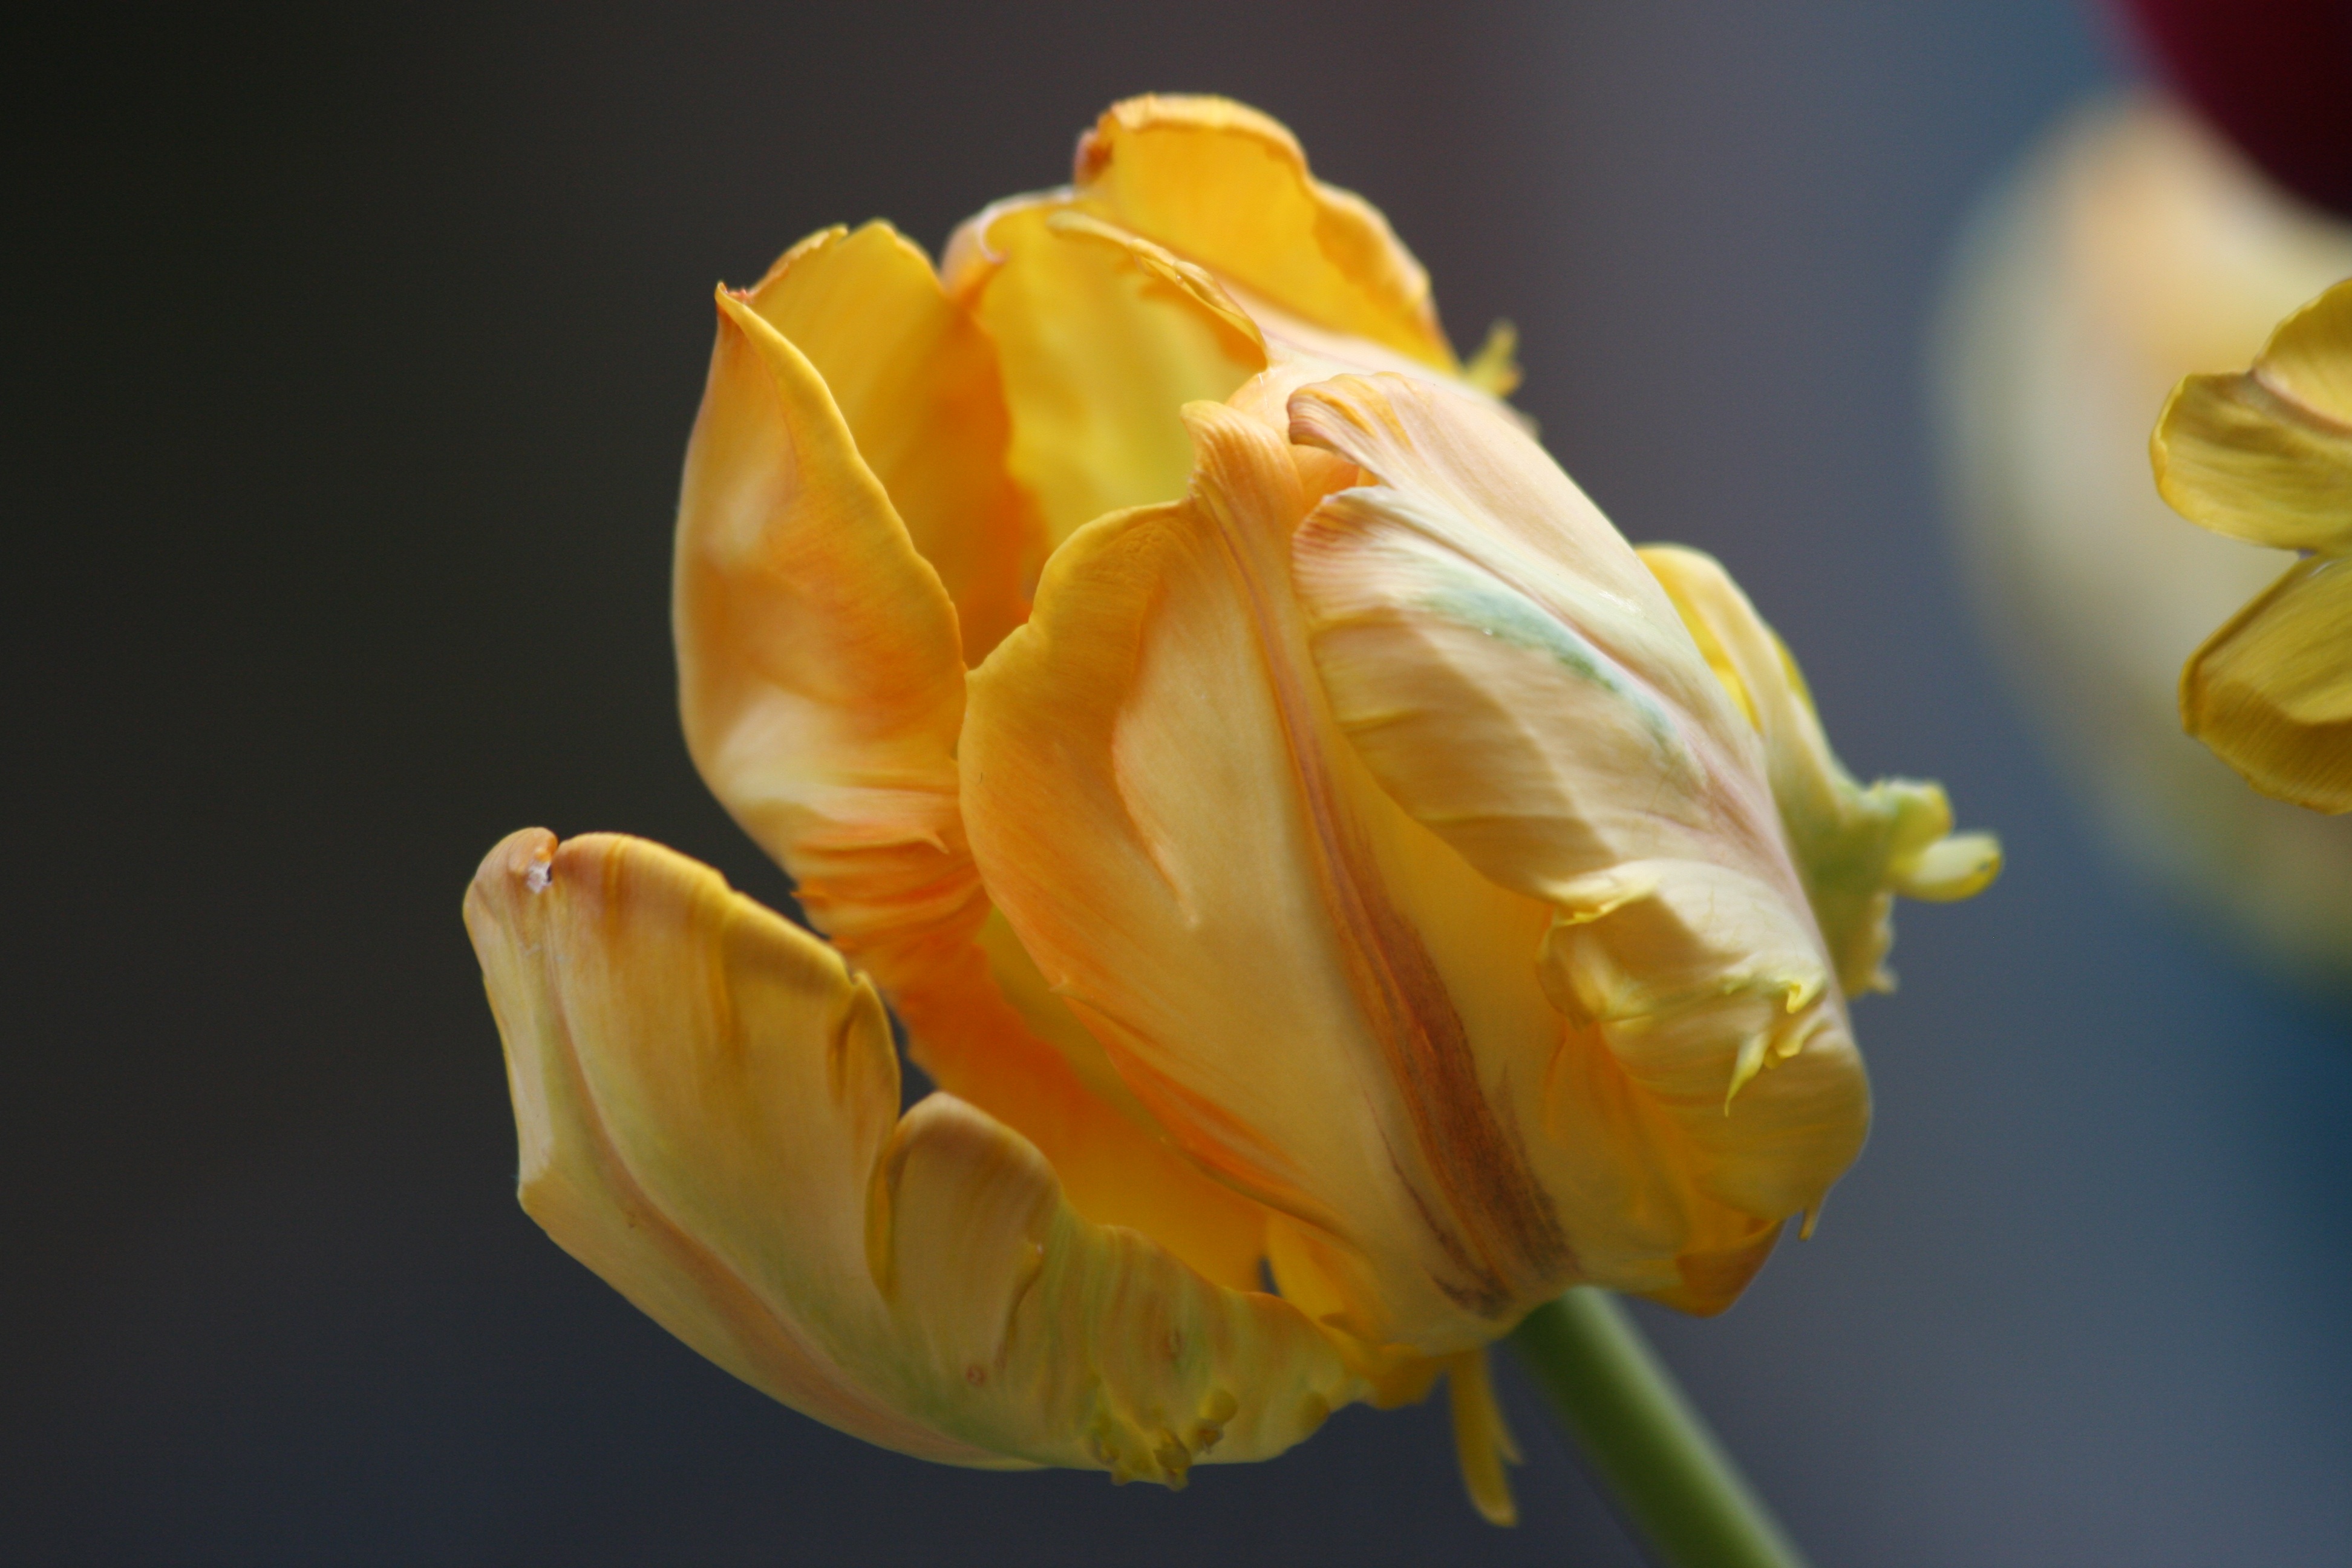
plant, photography, flower, petal, bloom, tulip, spring, yellow, flora, close up, bud, macro photography, flowering plant, plant stem, land plant